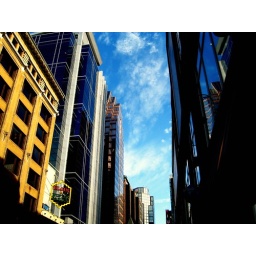
most the sun was blocked by the buildings today, but the blue skies never seemed to dissapear